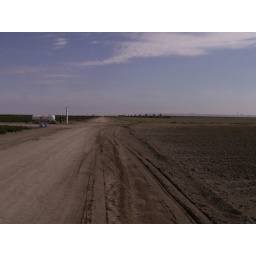
The fields on the right and left are organic. They are fertilized using chicken manure from the houses in the background.